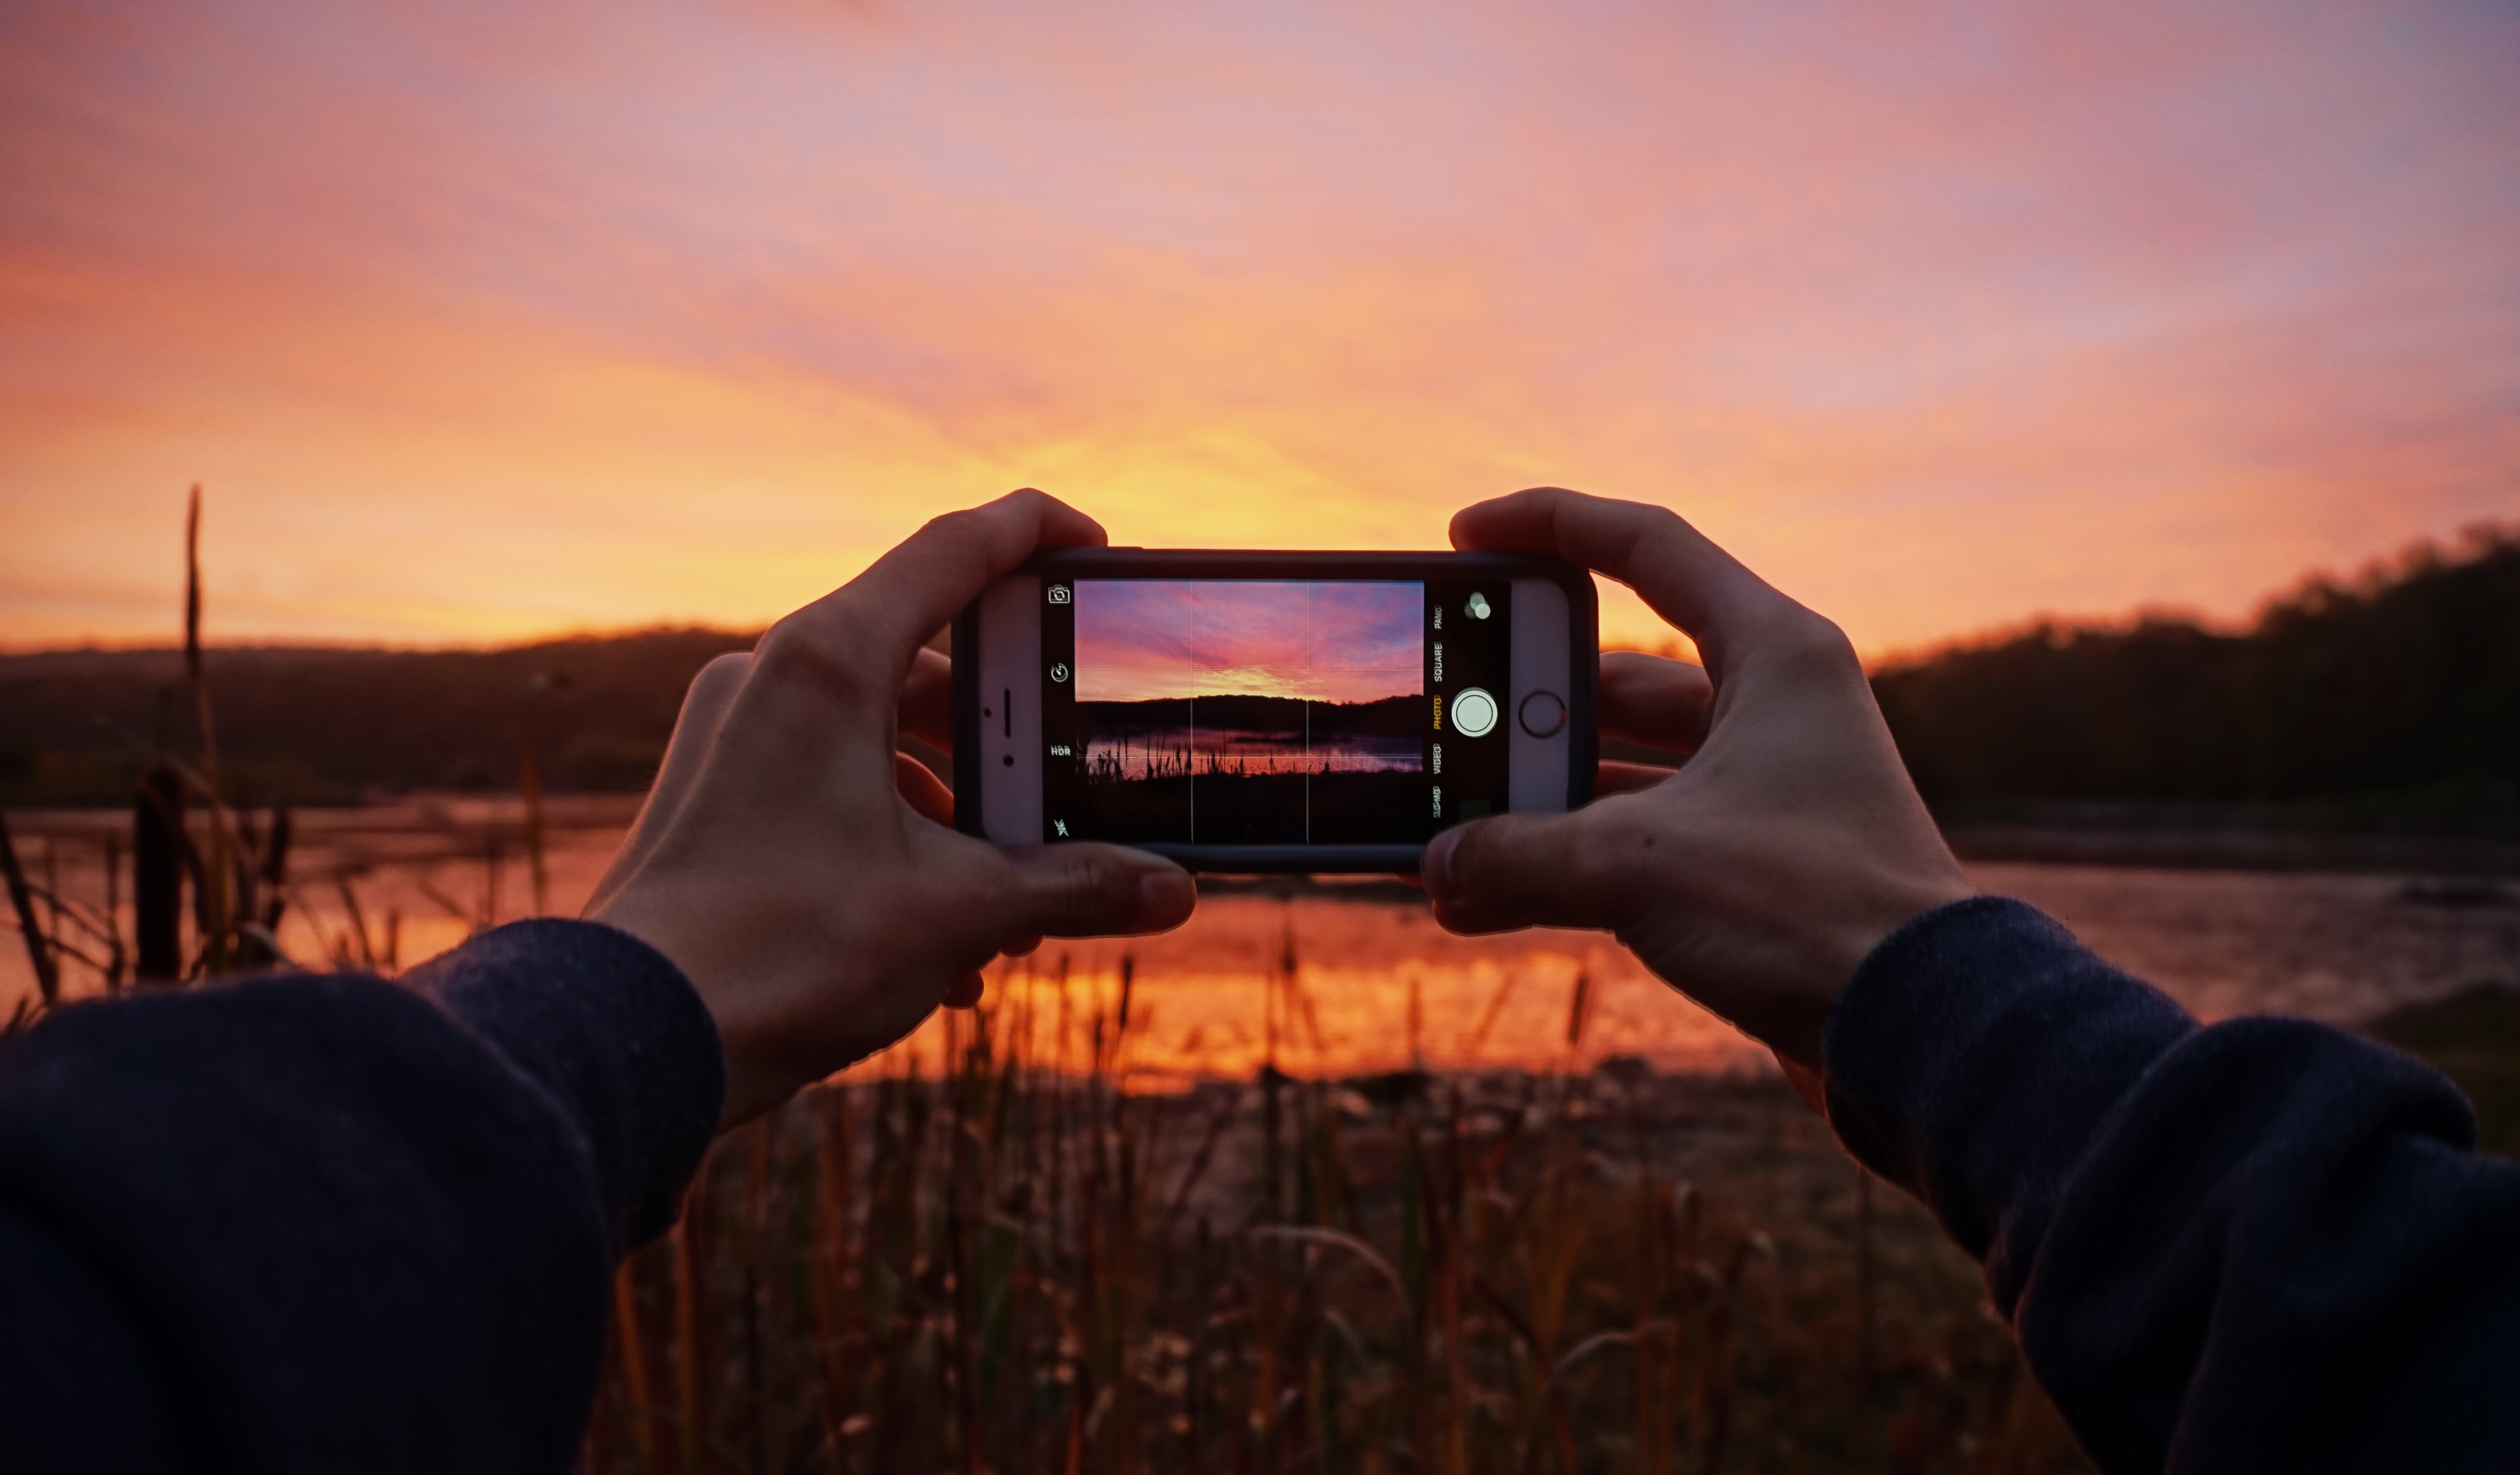
sunset, evening, screenshot